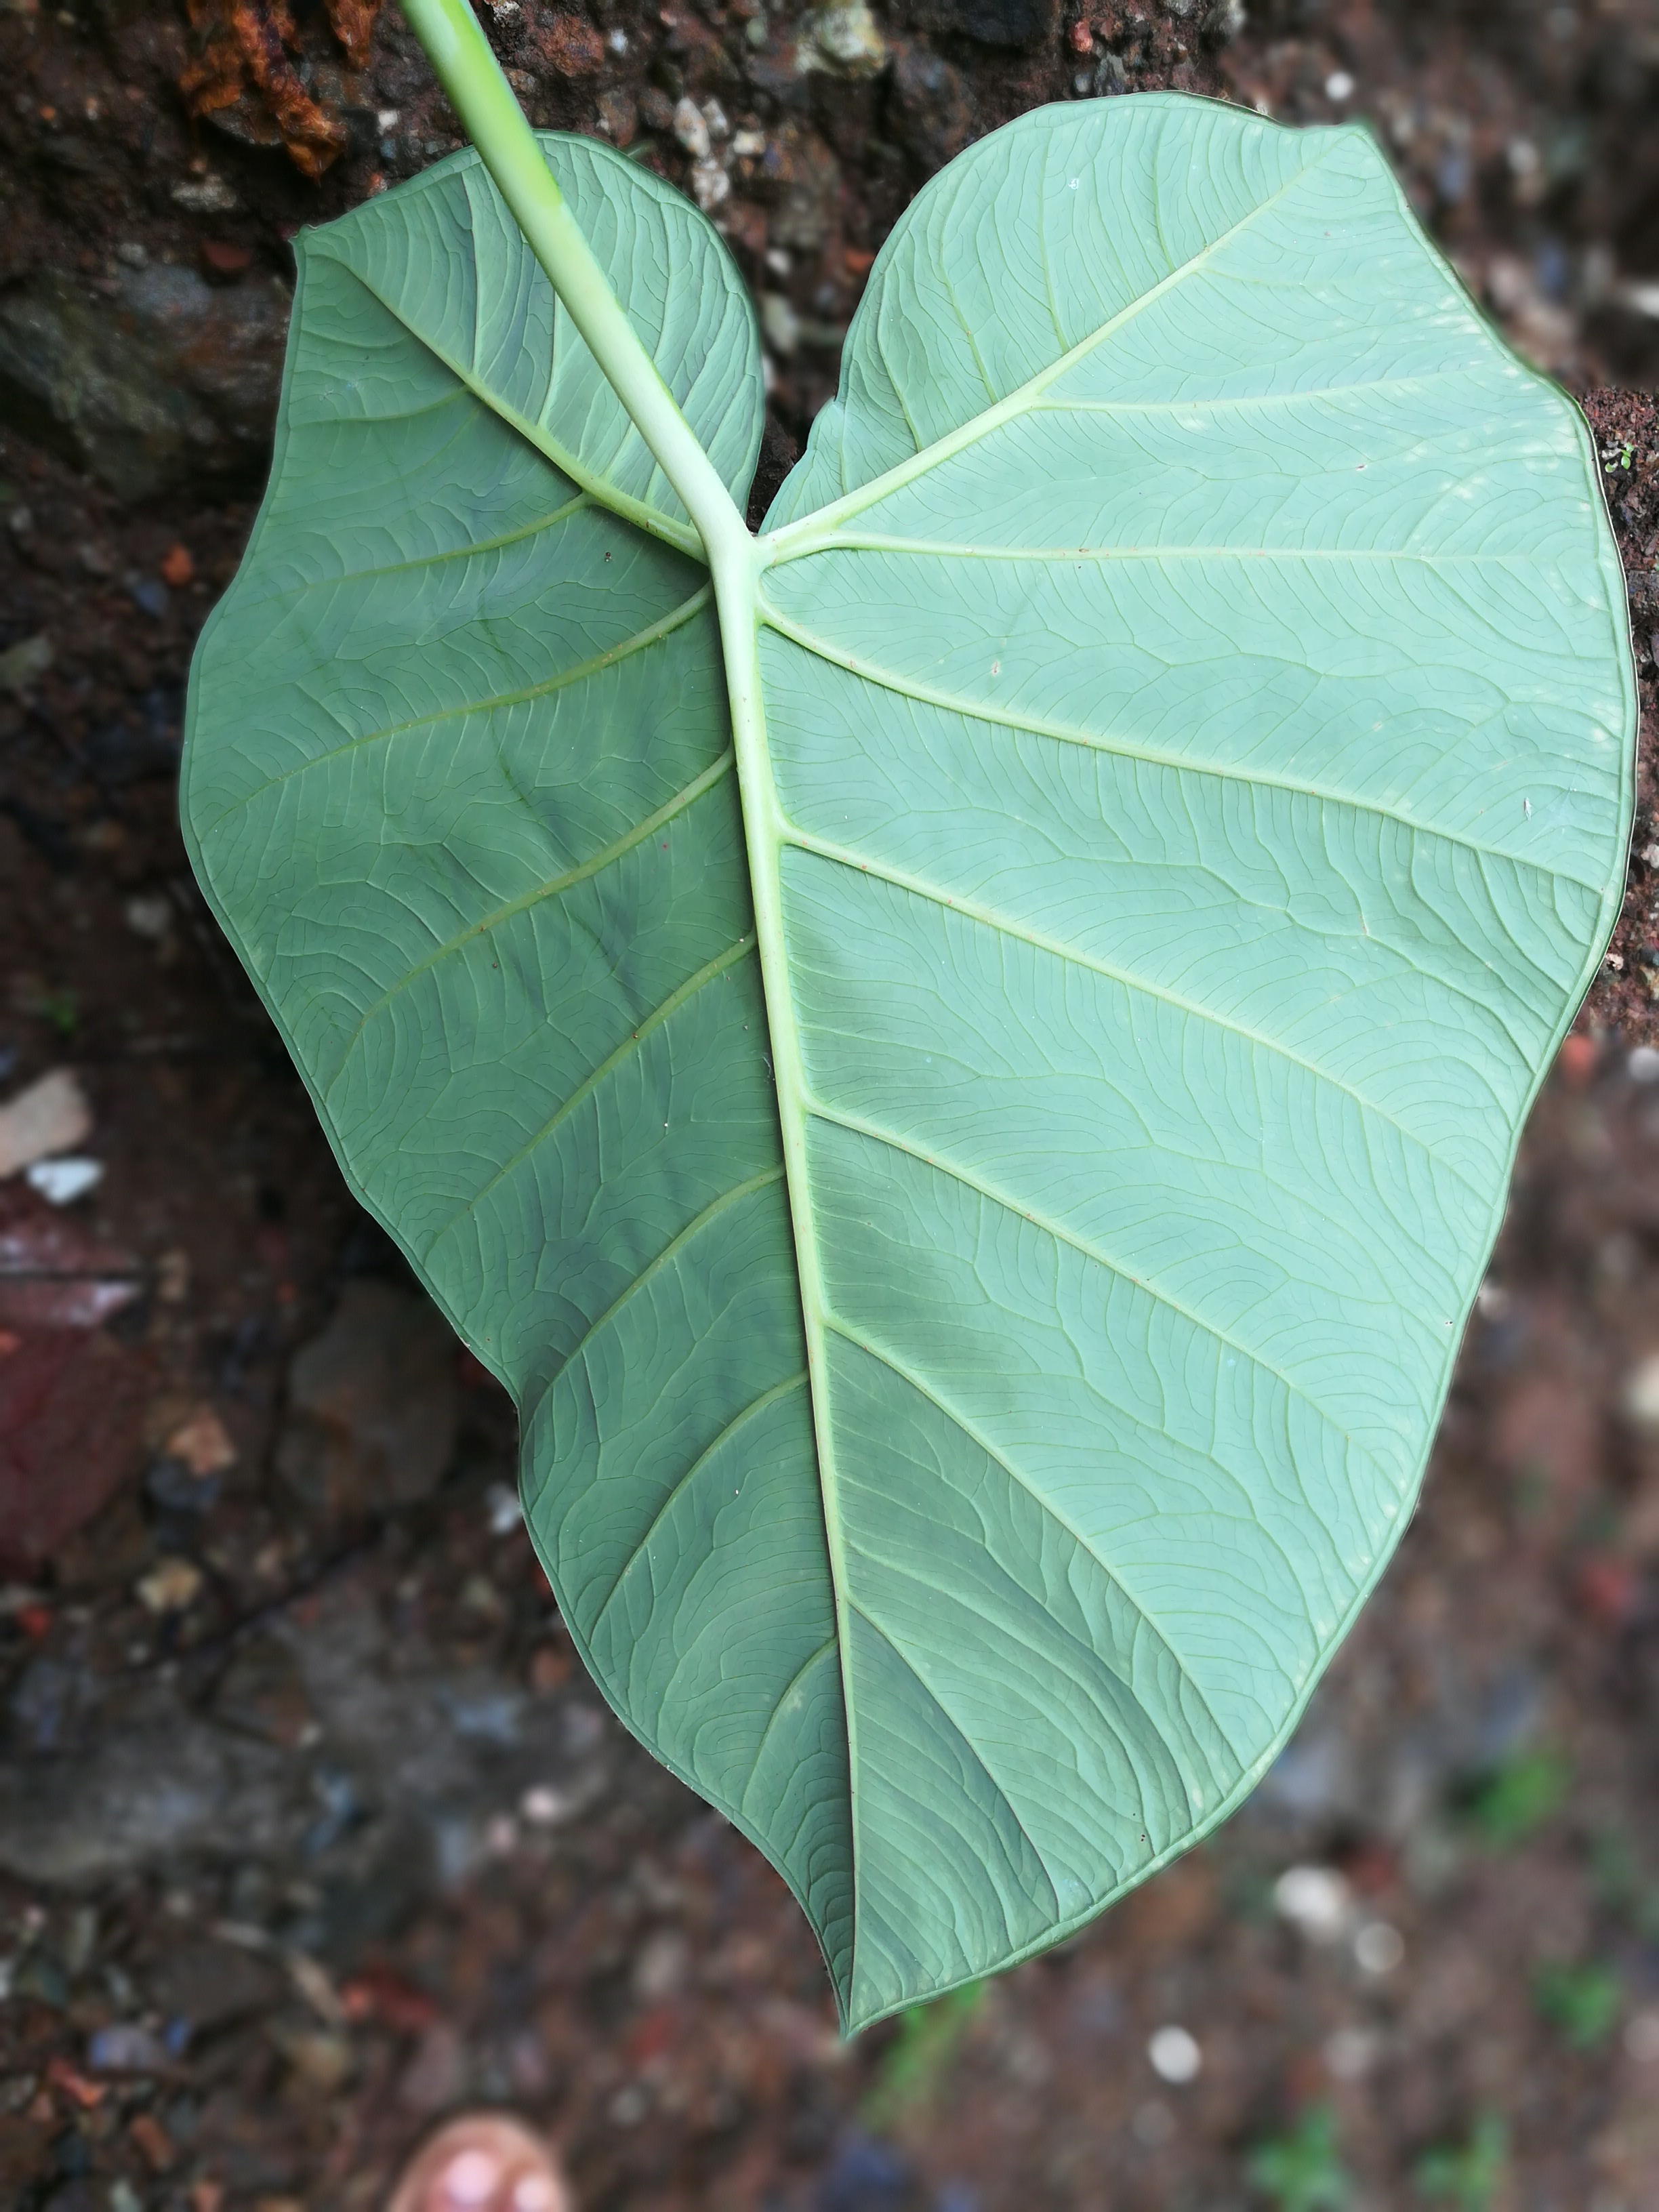
Plant: Taro